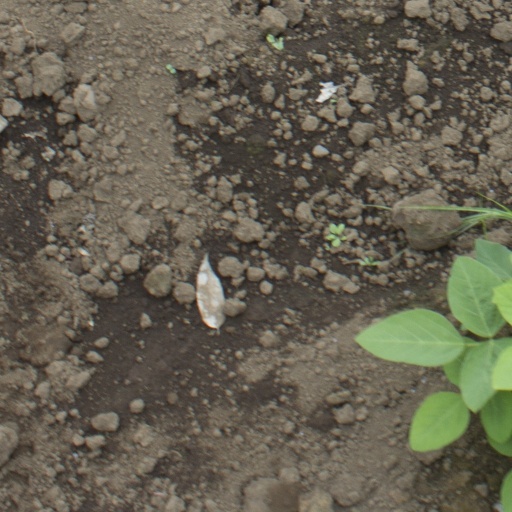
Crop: soybean